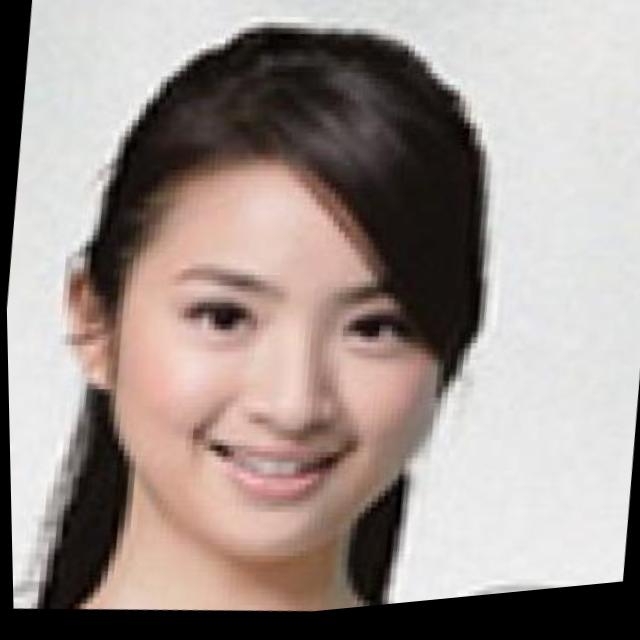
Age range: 21-44